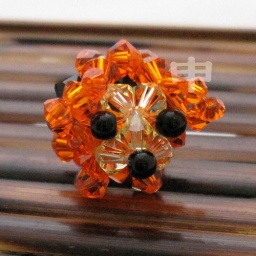
Designed by me. Was trying to string a tiger but it turn out to be a dog with tiger skin ... LOL